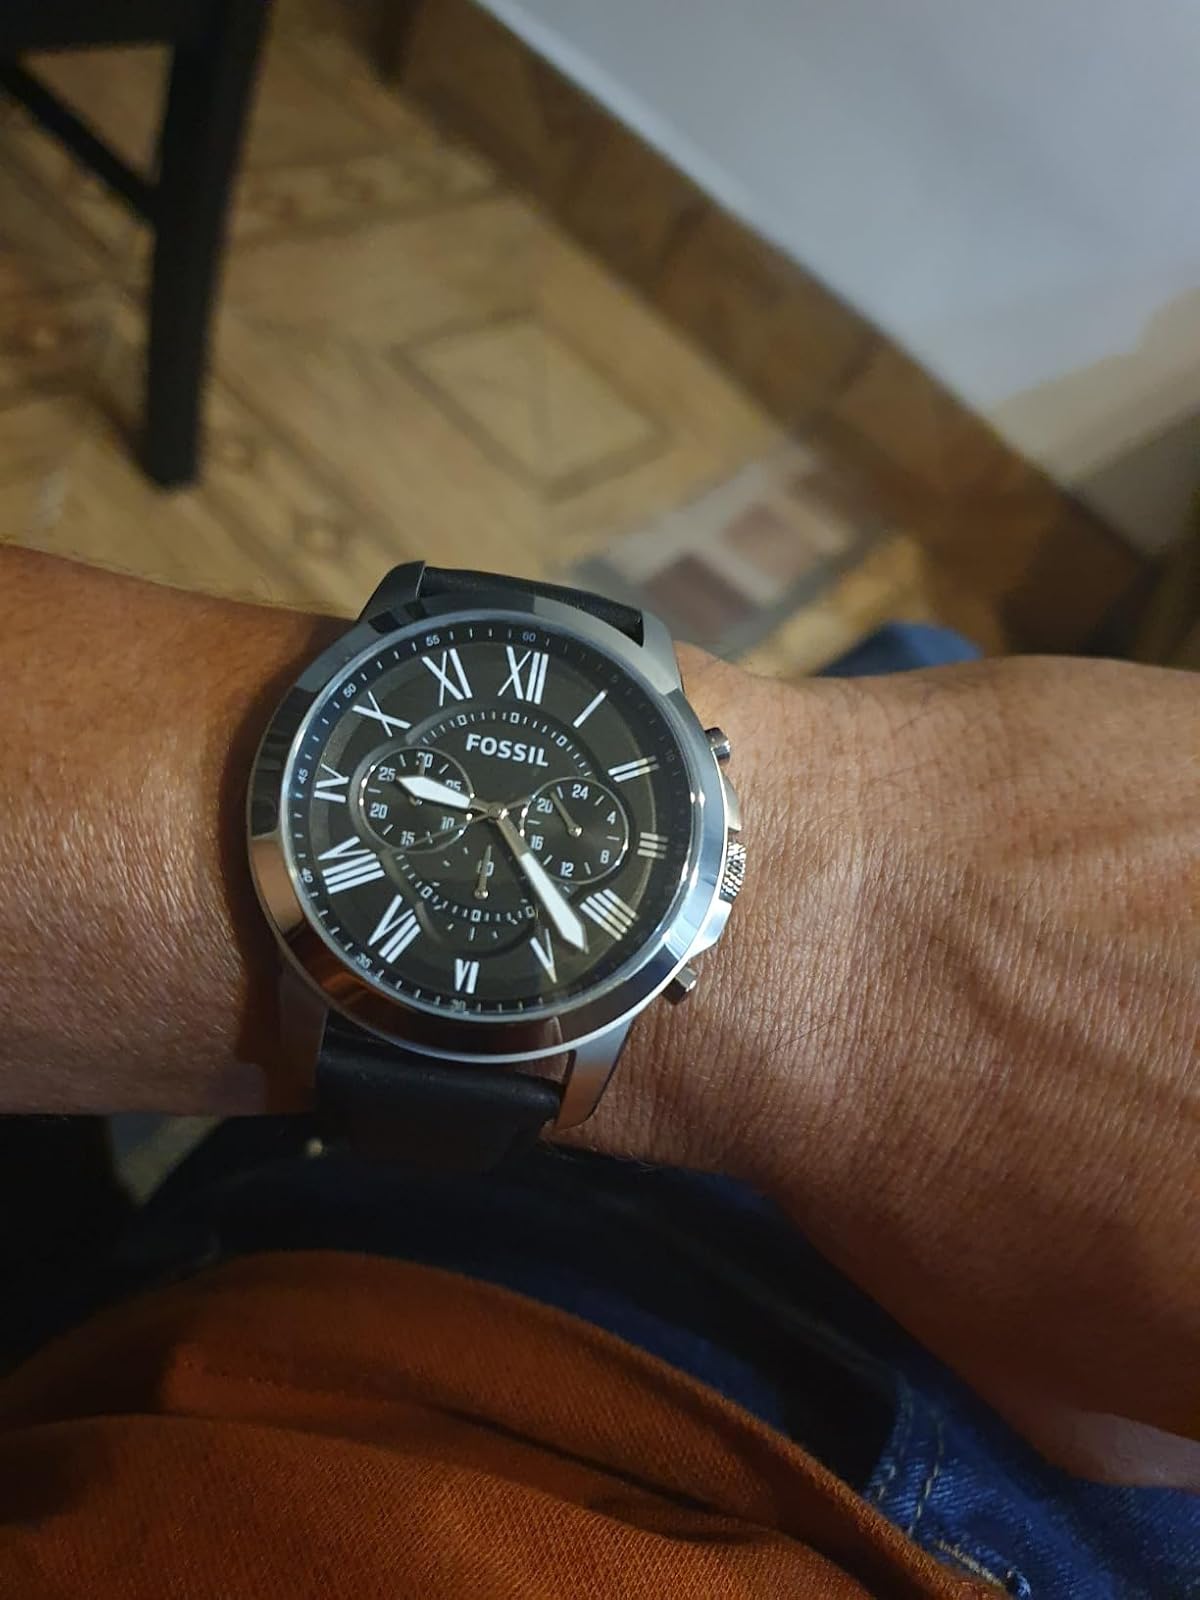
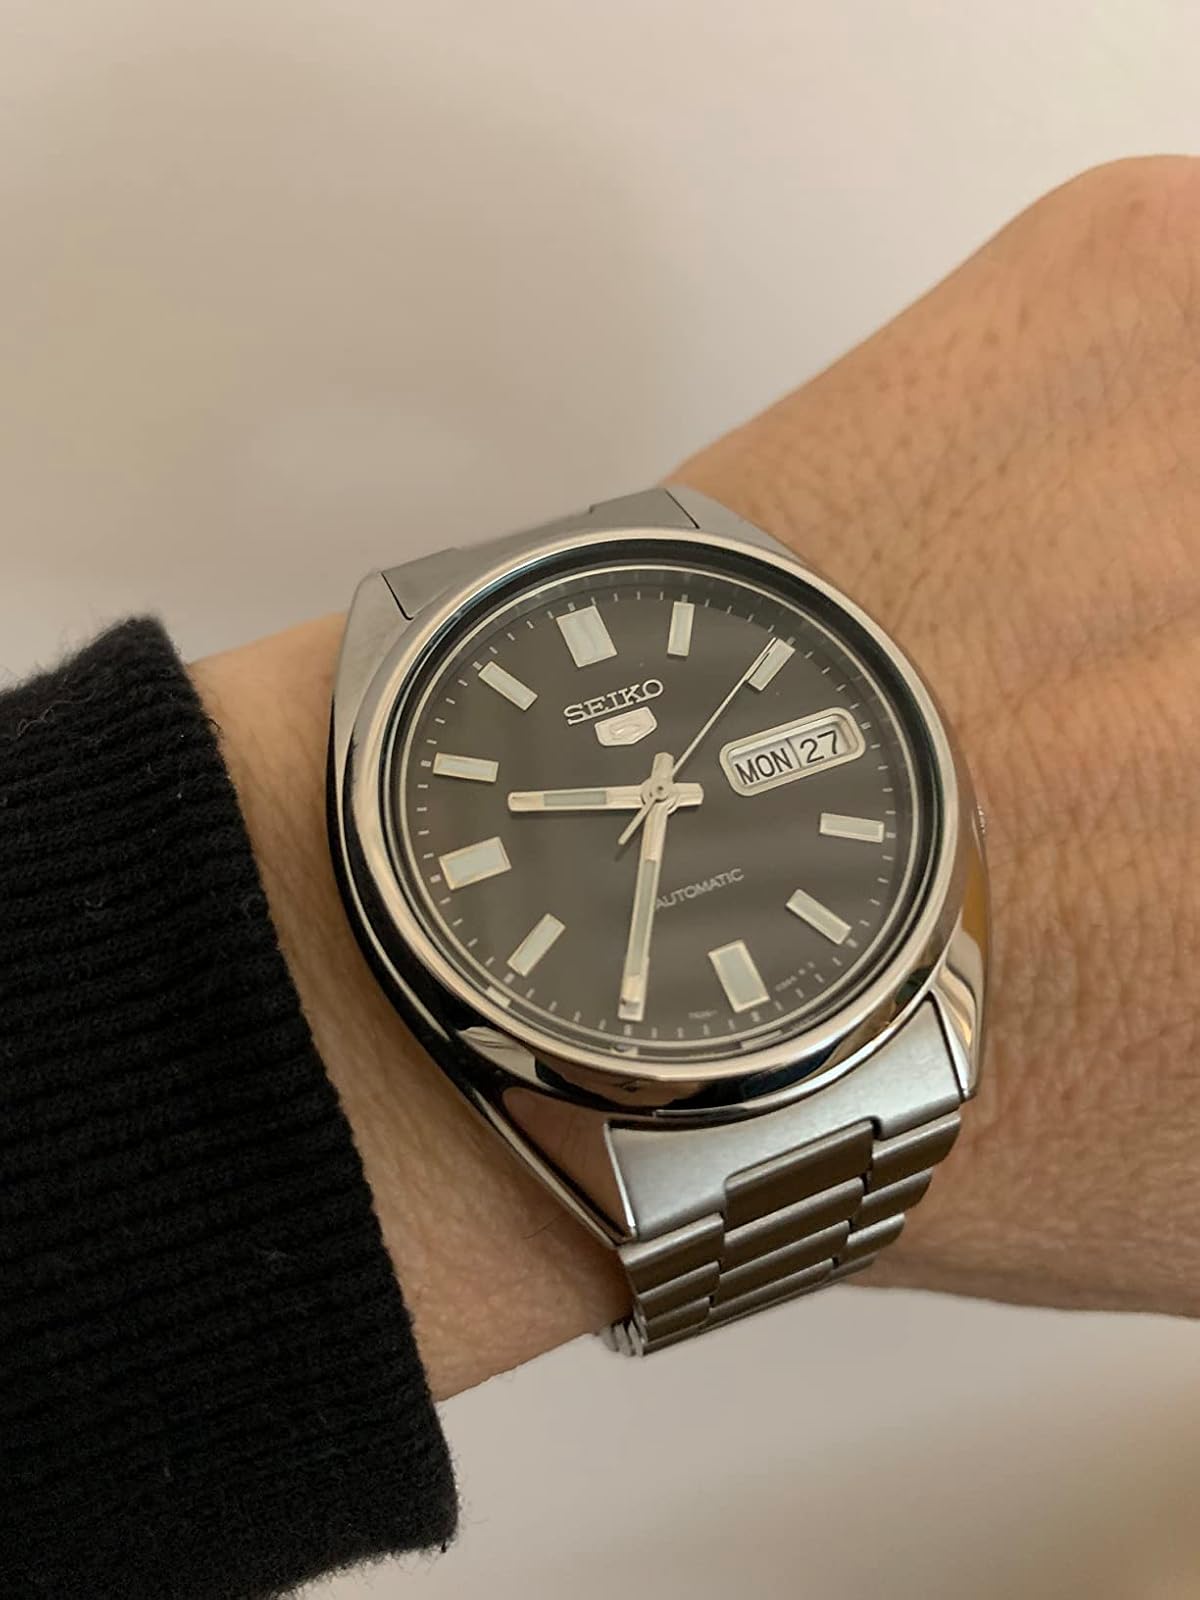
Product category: accessories_watch
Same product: no